Karim Bukele

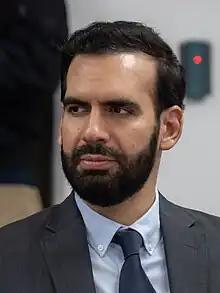
Bukele in 2023

Karim Alberto Bukele Ortez (born 10 March 1986) is a Salvadoran businessman and politician. He is a younger brother of and was a presidential advisor to Nayib Bukele, the current president of El Salvador. Bukele has previously worked as Nayib's campaign manager during his 2015 and 2019 electoral campaigns as well as the campaign manager for the Nuevas Ideas political party in 2021. In late-2023, Bukele was considered a likely candidate to succeed Nayib as acting president in the event that he resigned ahead of the 2024 presidential election, however, Bukele denied that he would succeed Nayib.